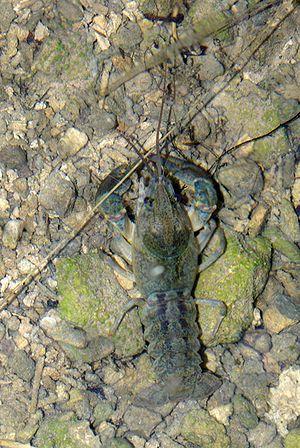
Peyremale est une commune française située dans le département du Gard, en région Occitanie.